John Olliff

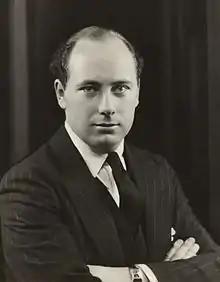
Olliff in 1936

John Sheldon Olliff (1 December 1908 – 29 June 1951) was an English tennis player, author and sports journalist.